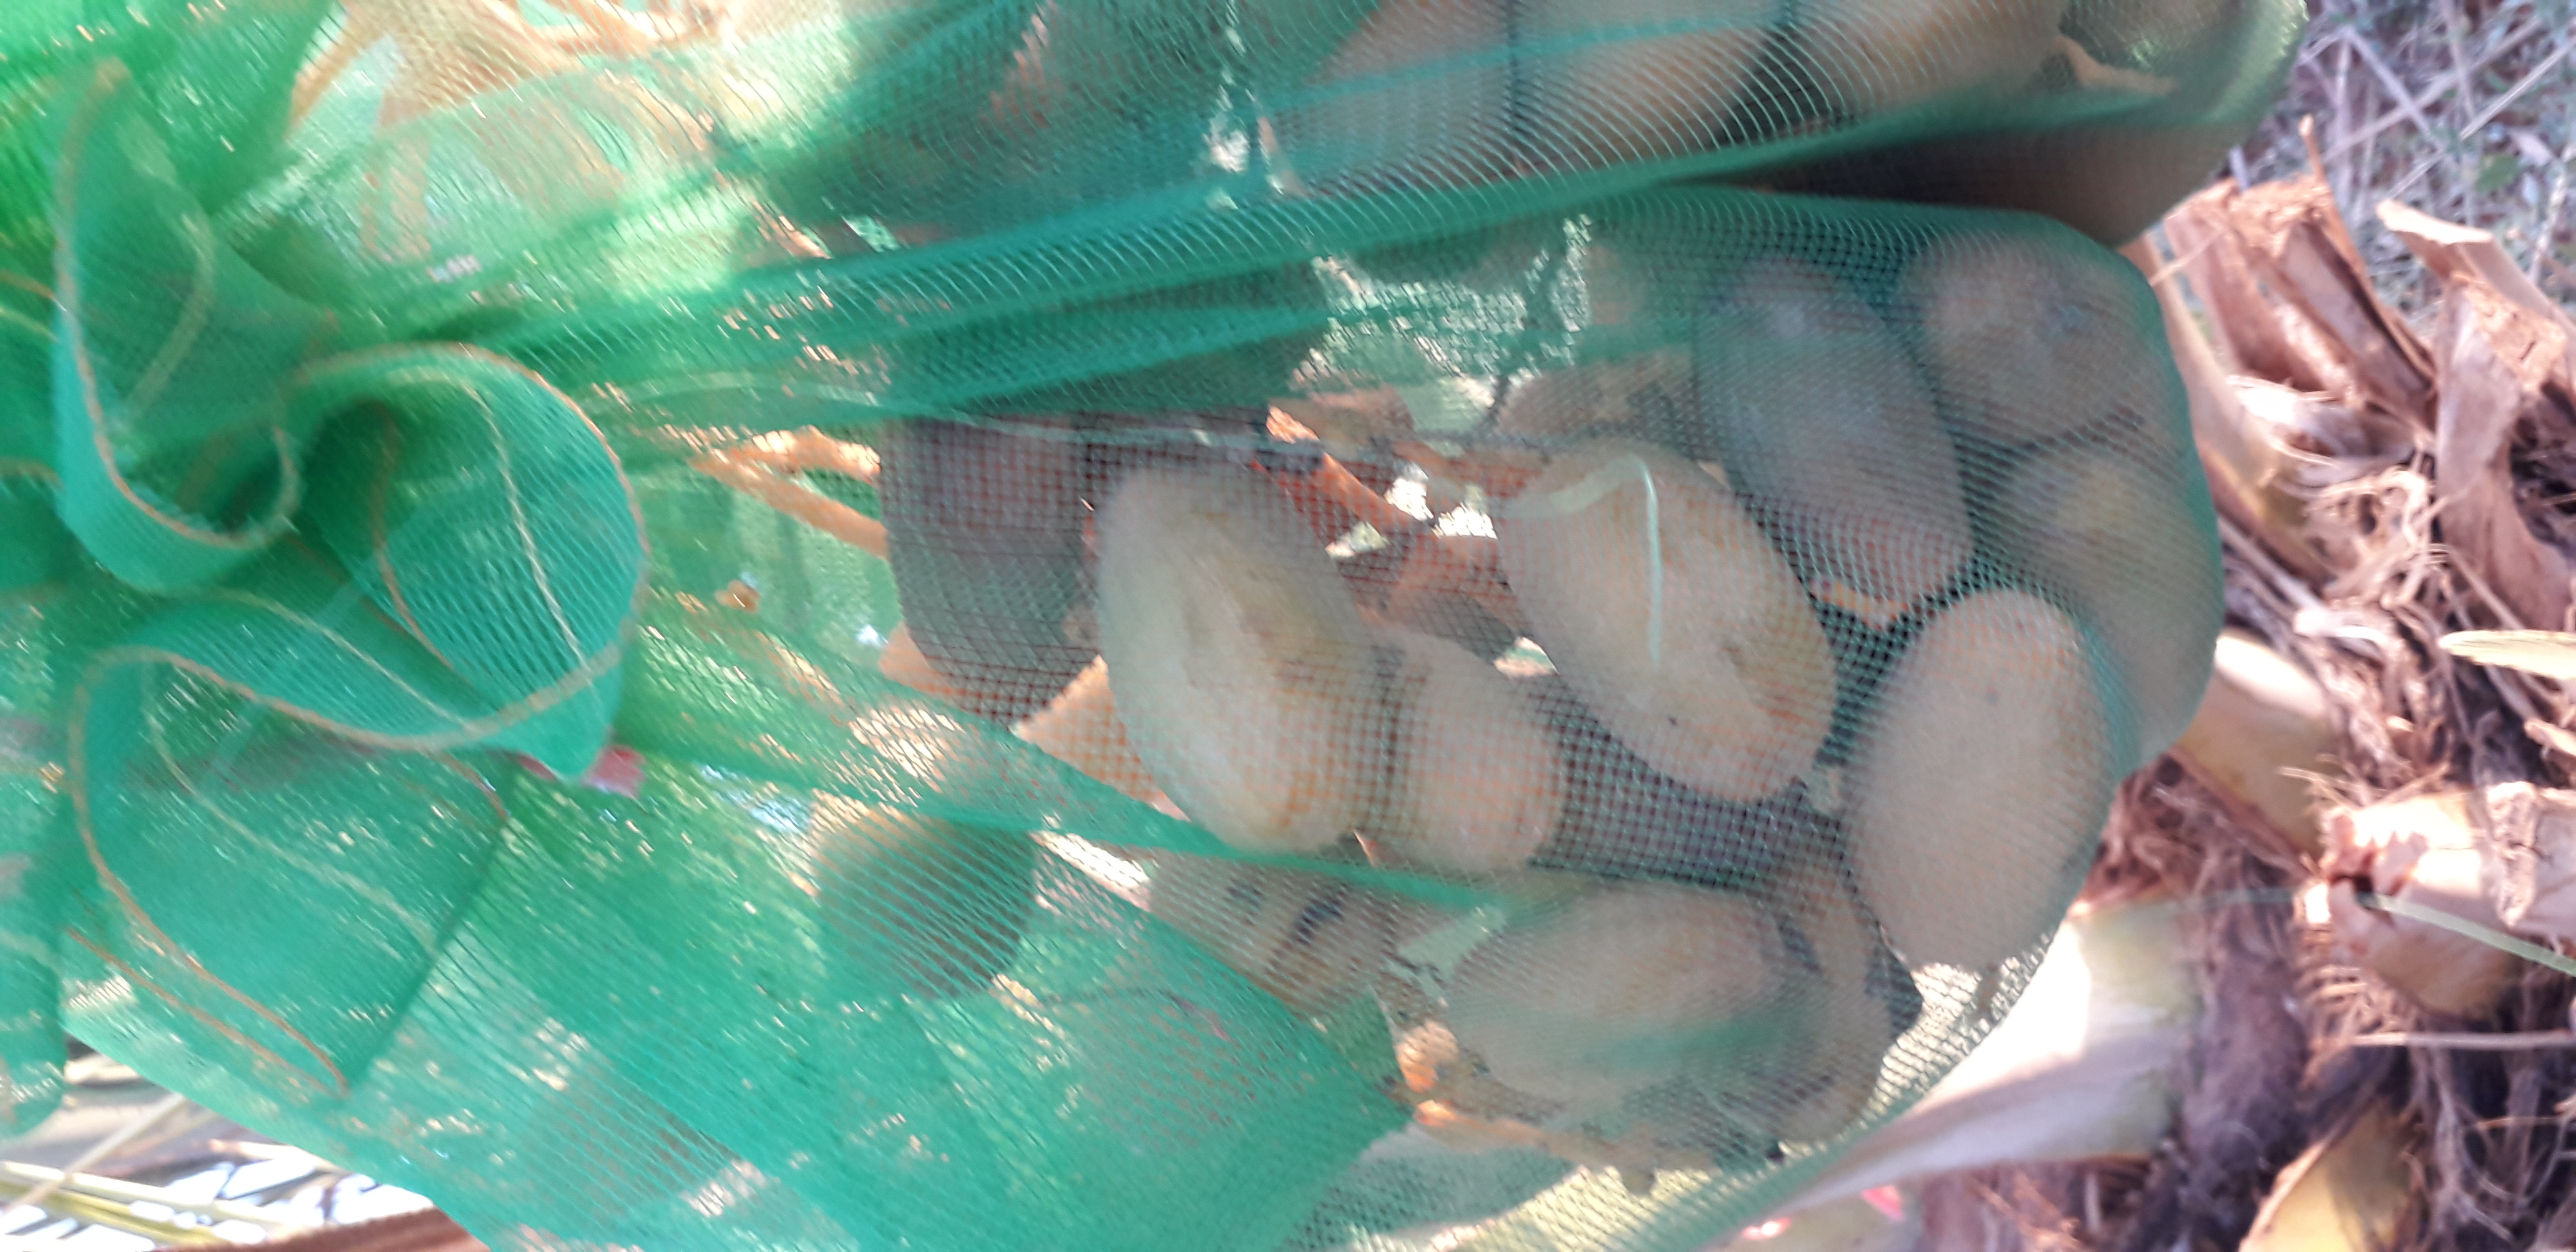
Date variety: Boumajhoul